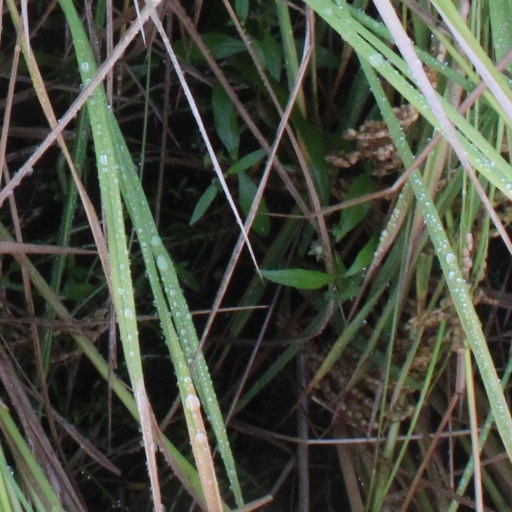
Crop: rice